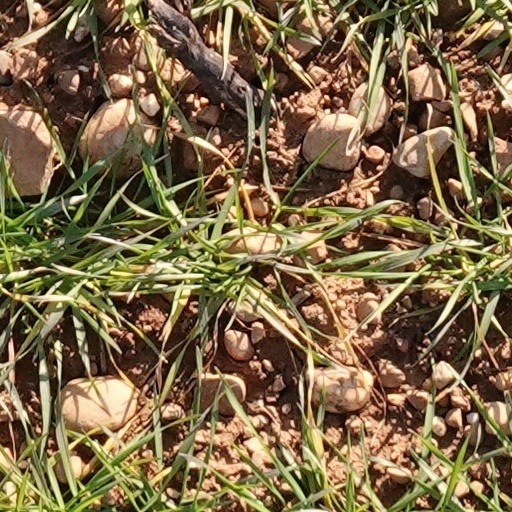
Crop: wheat